Television

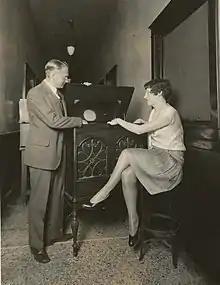
Vladimir Zworykin demonstrates electronic television (1929).

Meanwhile, Vladimir Zworykin also experimented with the cathode-ray tube to create and show images. While working for Westinghouse Electric in 1923, he began to develop an electronic camera tube. However, in a 1925 demonstration, the image was dim, had low contrast and poor definition, and was stationary. Zworykin's imaging tube never got beyond the laboratory stage. However, RCA, which acquired the Westinghouse patent, asserted that the patent for Farnsworth's 1927 image dissector was written so broadly that it would exclude any other electronic imaging device. Thus, based on Zworykin's 1923 patent application, RCA filed a patent interference suit against Farnsworth. The U.S. Patent Office examiner disagreed in a 1935 decision, finding priority of invention for Farnsworth against Zworykin. Farnsworth claimed that Zworykin's 1923 system could not produce an electrical image of the type to challenge his patent. Zworykin received a patent in 1928 for a color transmission version of his 1923 patent application. He also divided his original application in 1931. Zworykin was unable or unwilling to introduce evidence of a working model of his tube that was based on his 1923 patent application. In September 1939, after losing an appeal in the courts and being determined to go forward with the commercial manufacturing of television equipment, RCA agreed to pay Farnsworth US$1 million over ten years, in addition to license payments, to use his patents.